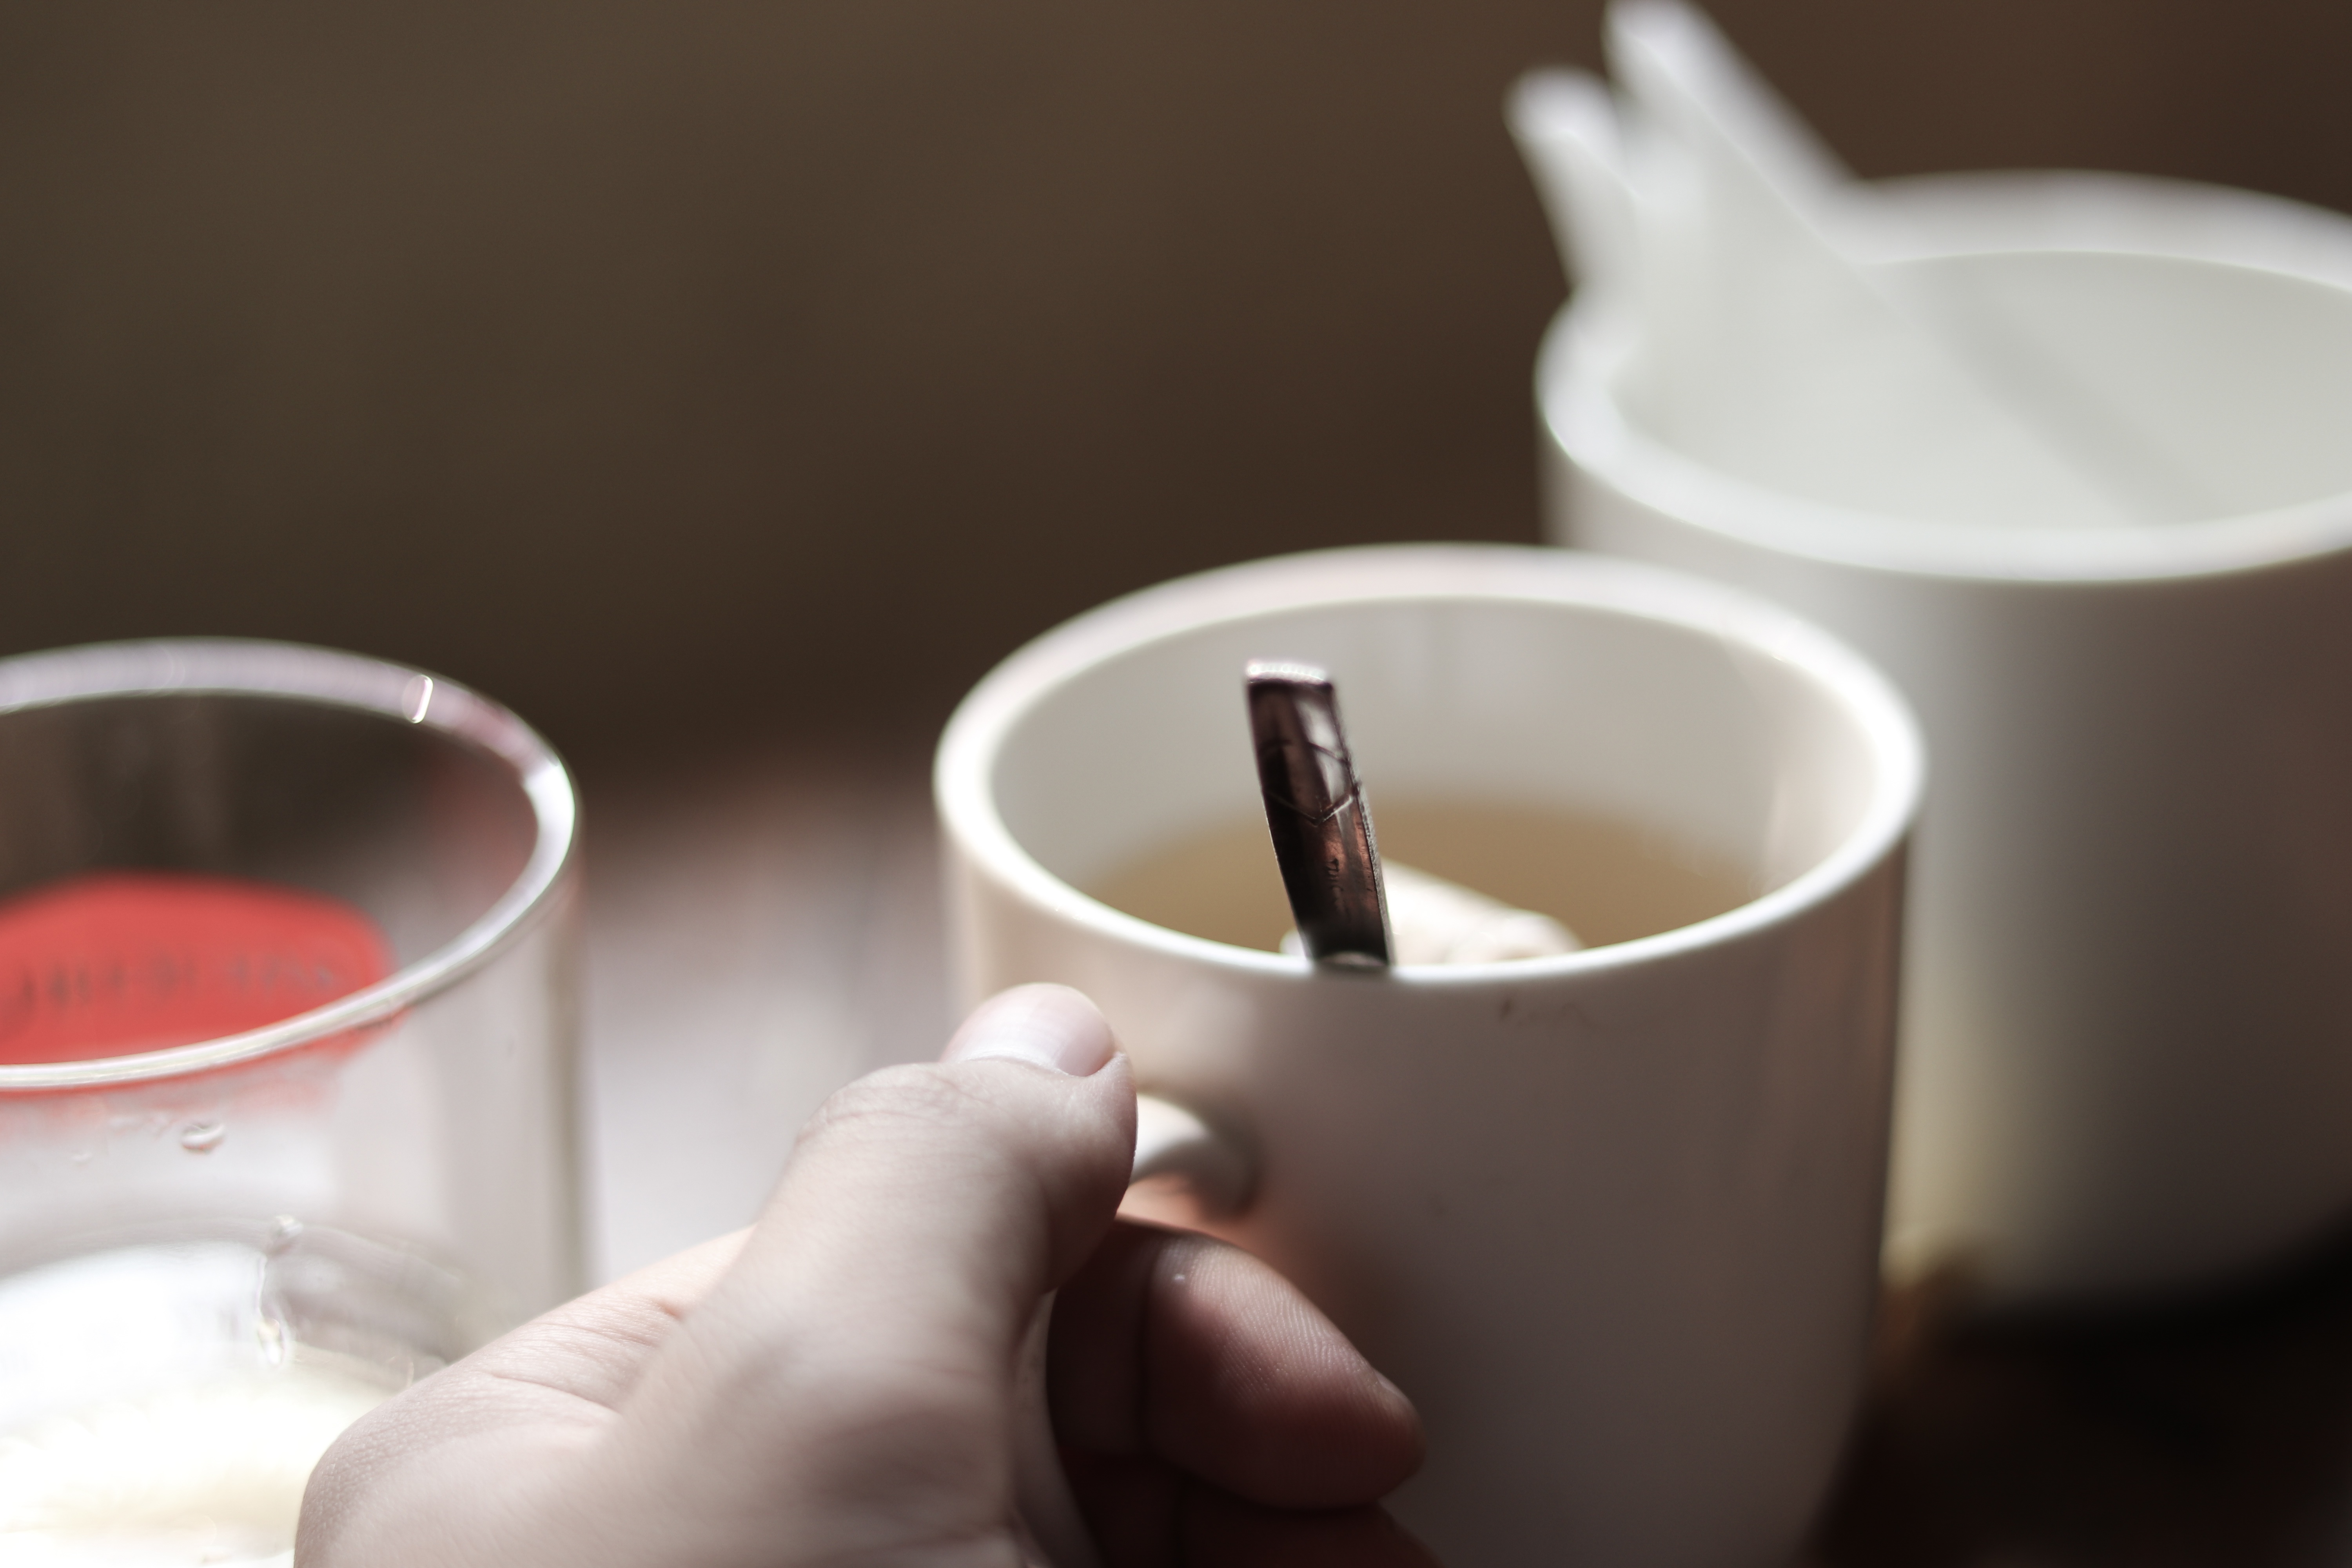
cup, coffee cup, drink, meal, food, espresso, breakfast, ceramic, flavor